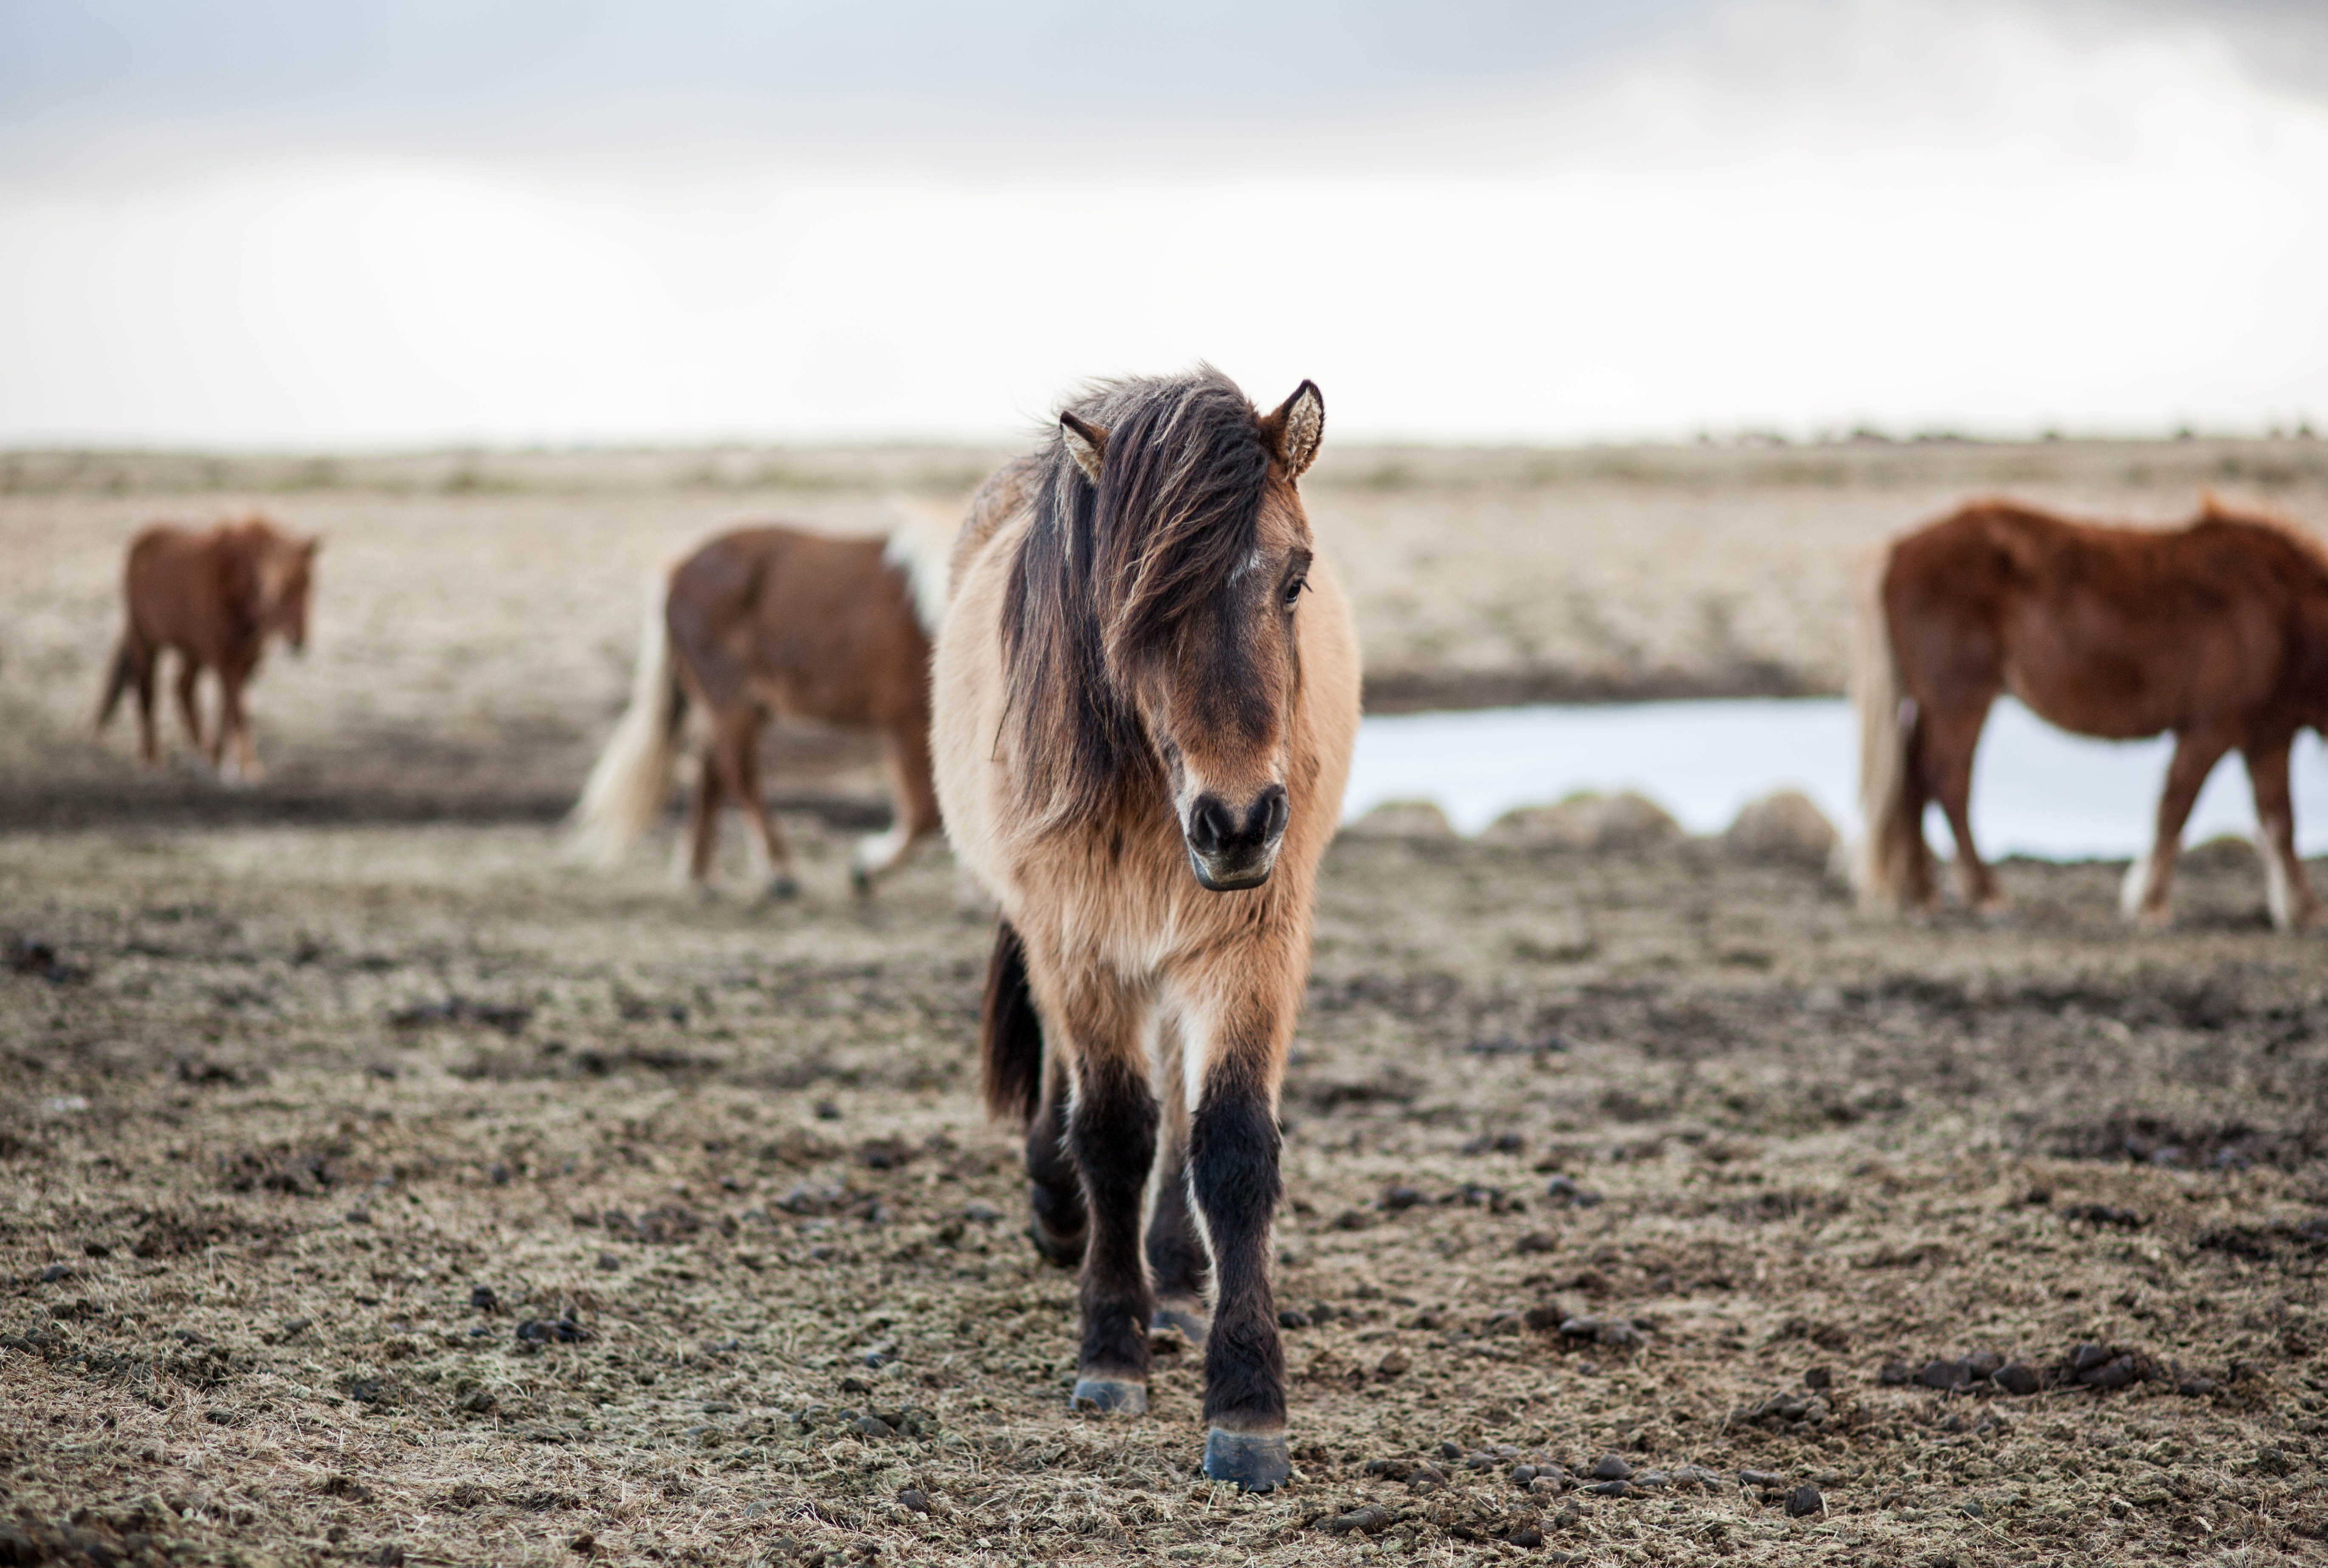
sky, field, farm, prairie, herd, pasture, grazing, livestock, ranch, horse, mane, grassland, mare, ecosystem, steppe, rural area, pack animal, horse like mammal, ecoregion, mustang horse